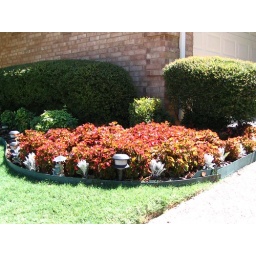
Lindsey's flowers in the front flower bed